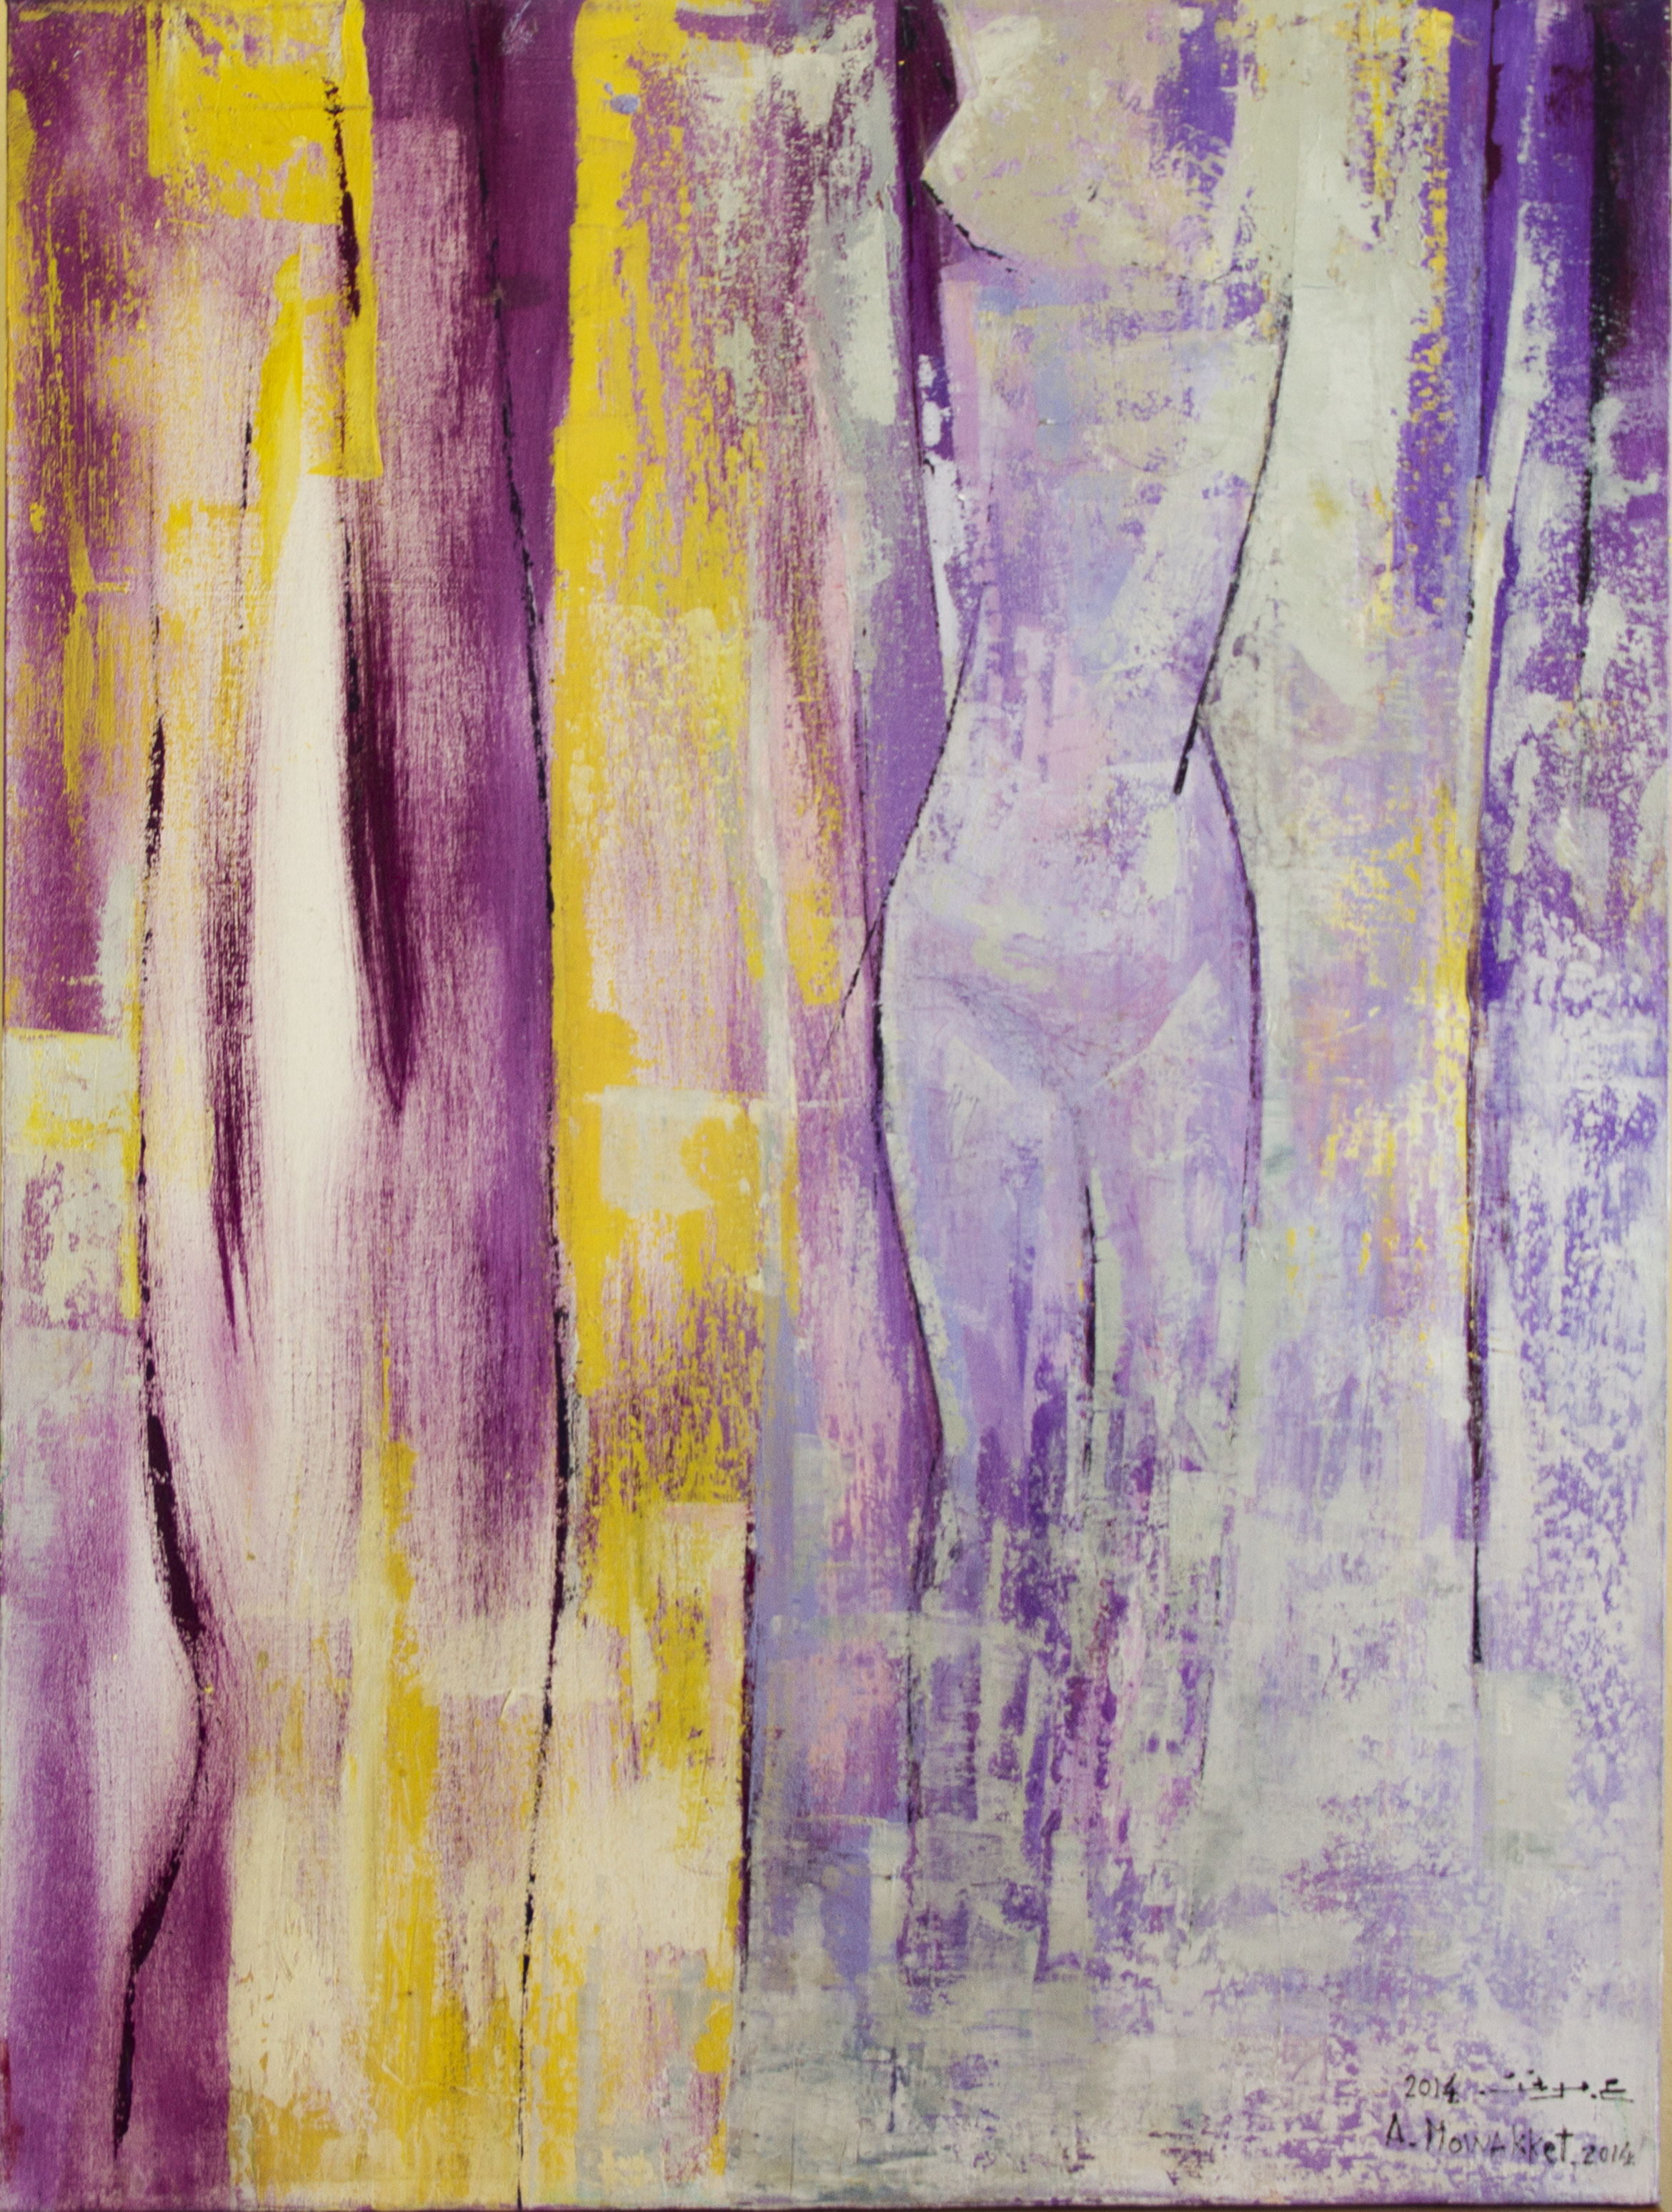
texture, color, material, painting, art, sketch, drawing, modern art, watercolor paint, impressionist, acrylic paint